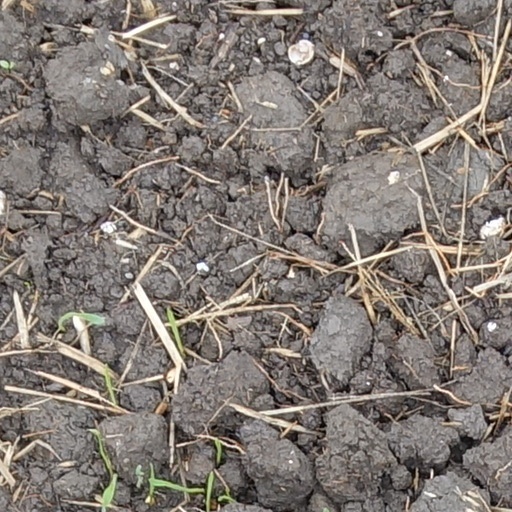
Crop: wheat